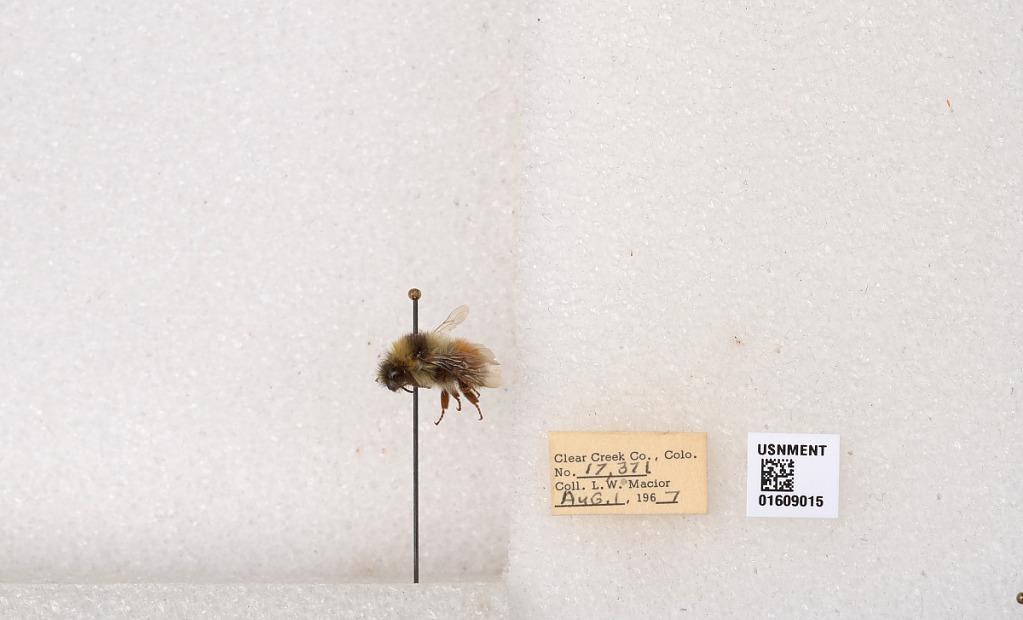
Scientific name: Bombus (Pyrobombus) sylvicola Kirby
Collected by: L. Macior
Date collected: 1967-8-1
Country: United States
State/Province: Colorado
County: Clear Creek
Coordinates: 39.6856, -105.645